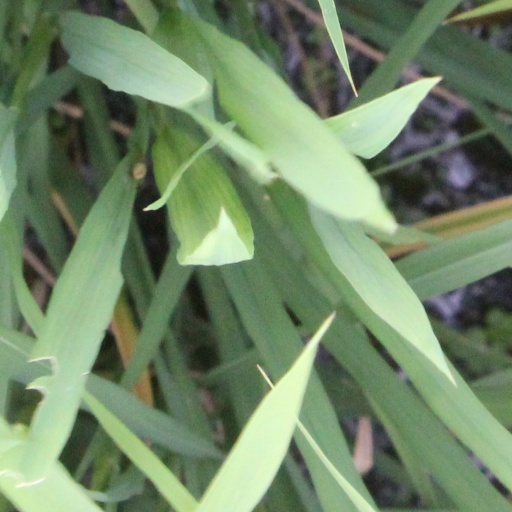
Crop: rice